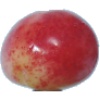
Label: Cherry Rainier 1